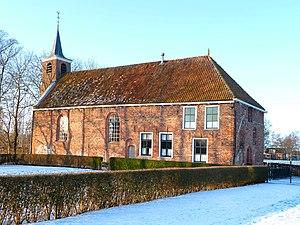
Gerkesklooster est un village de la commune néerlandaise d'Achtkarspelen, dans la province de Frise.